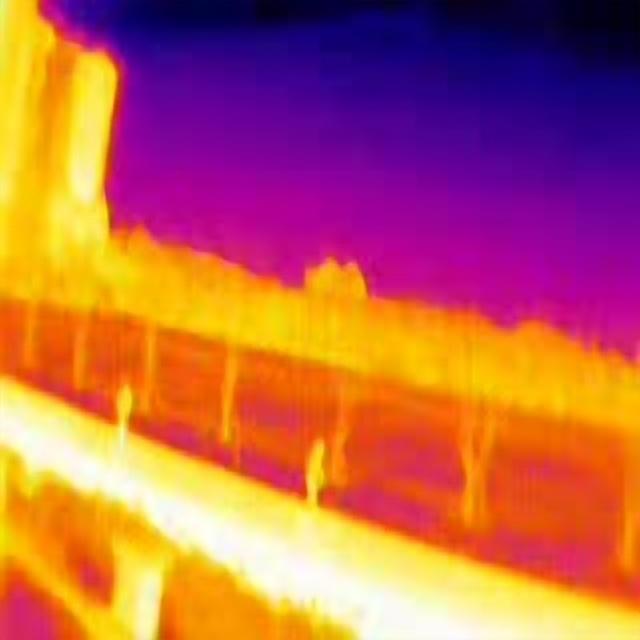
Detected objects:
label: person
label: person